Sabatino de Ursis

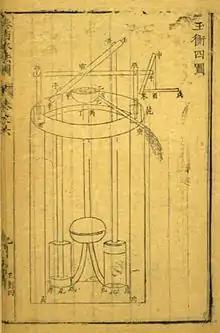
The 1612 book in Chinese on Western hydraulics, by Sabatino de Ursis. It describes a traditional European force pump.

Sabatino de Ursis (1575–1620, Chinese name: 熊三拔; pinyin: Xióng Sānbá) was an Italian Jesuit who was active in 17th-century China, during the Jesuit China missions.